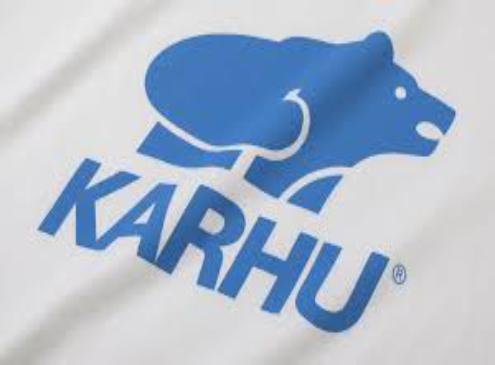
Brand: Karhu
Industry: Clothes